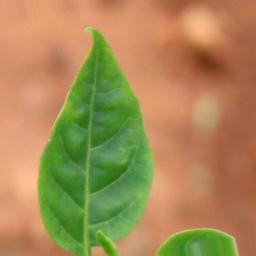
Label: healthy